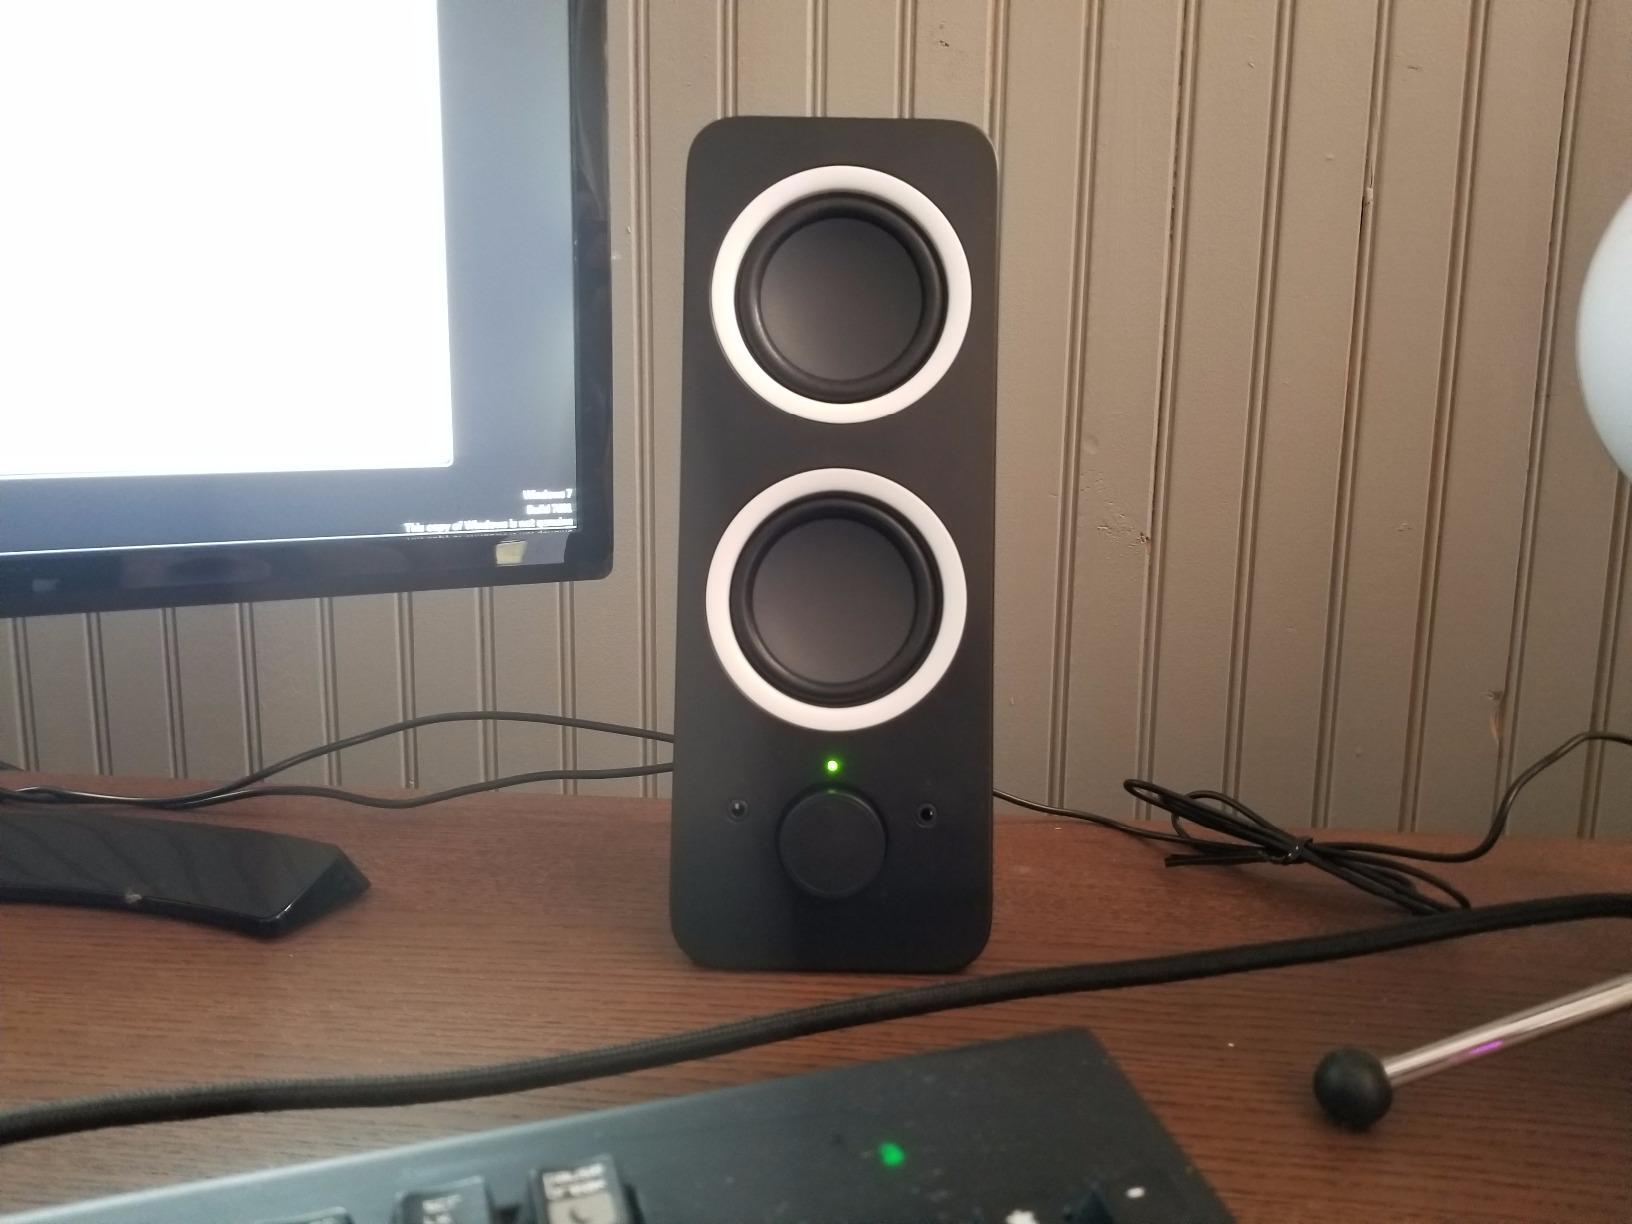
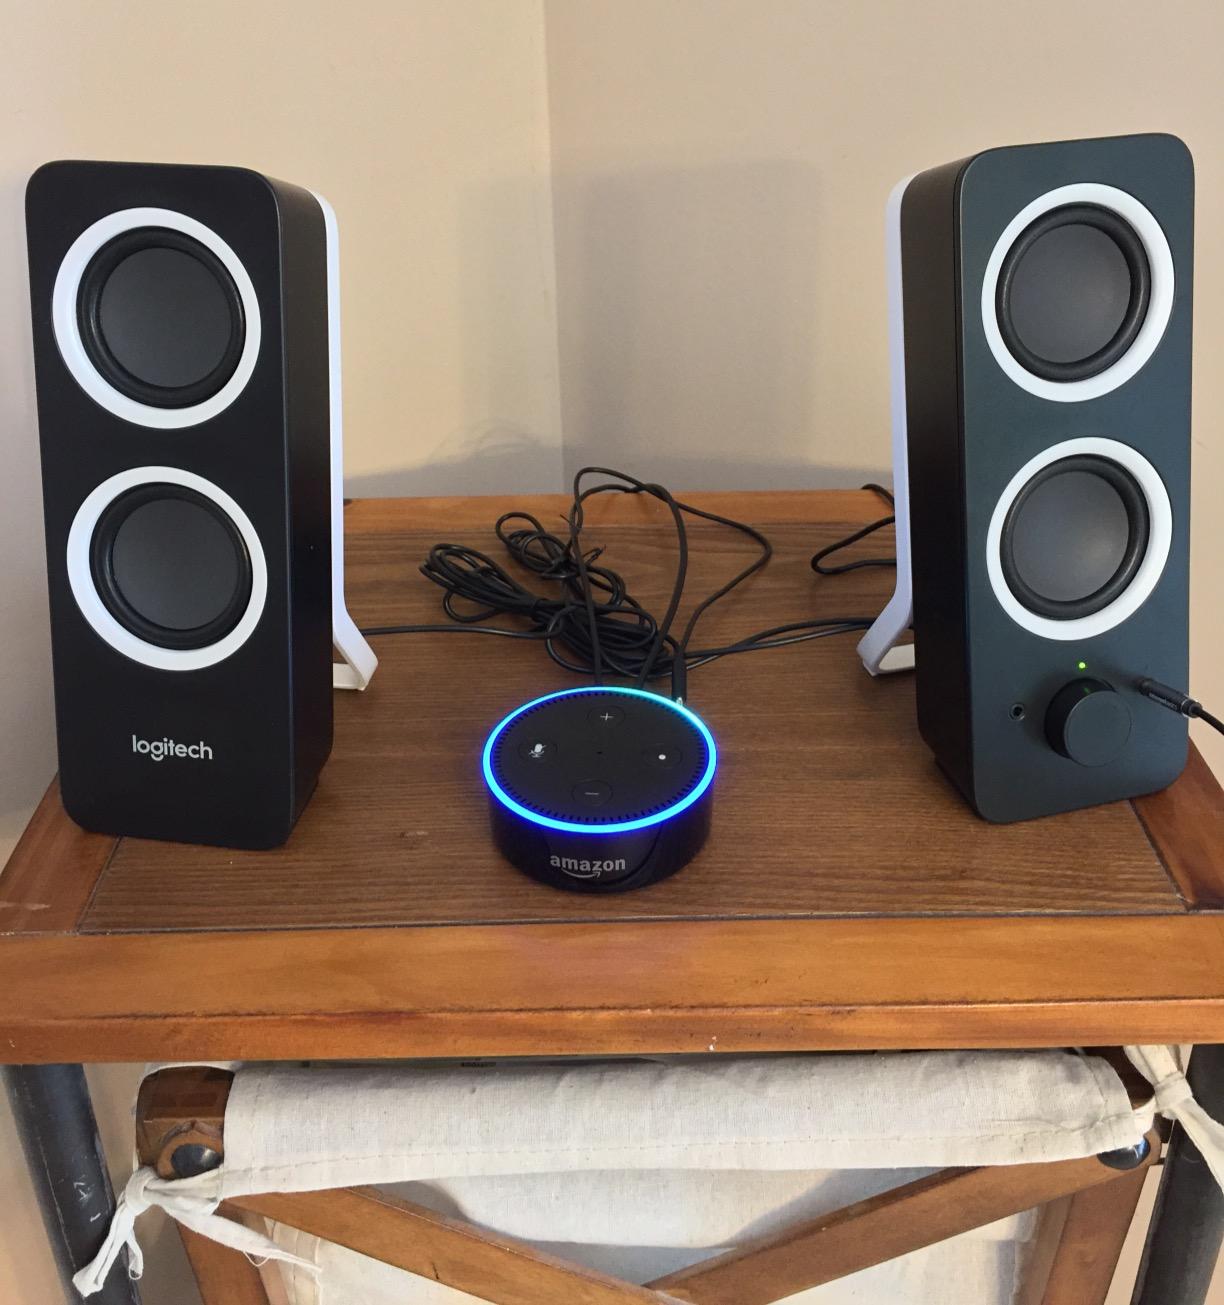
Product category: speaker
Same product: yes